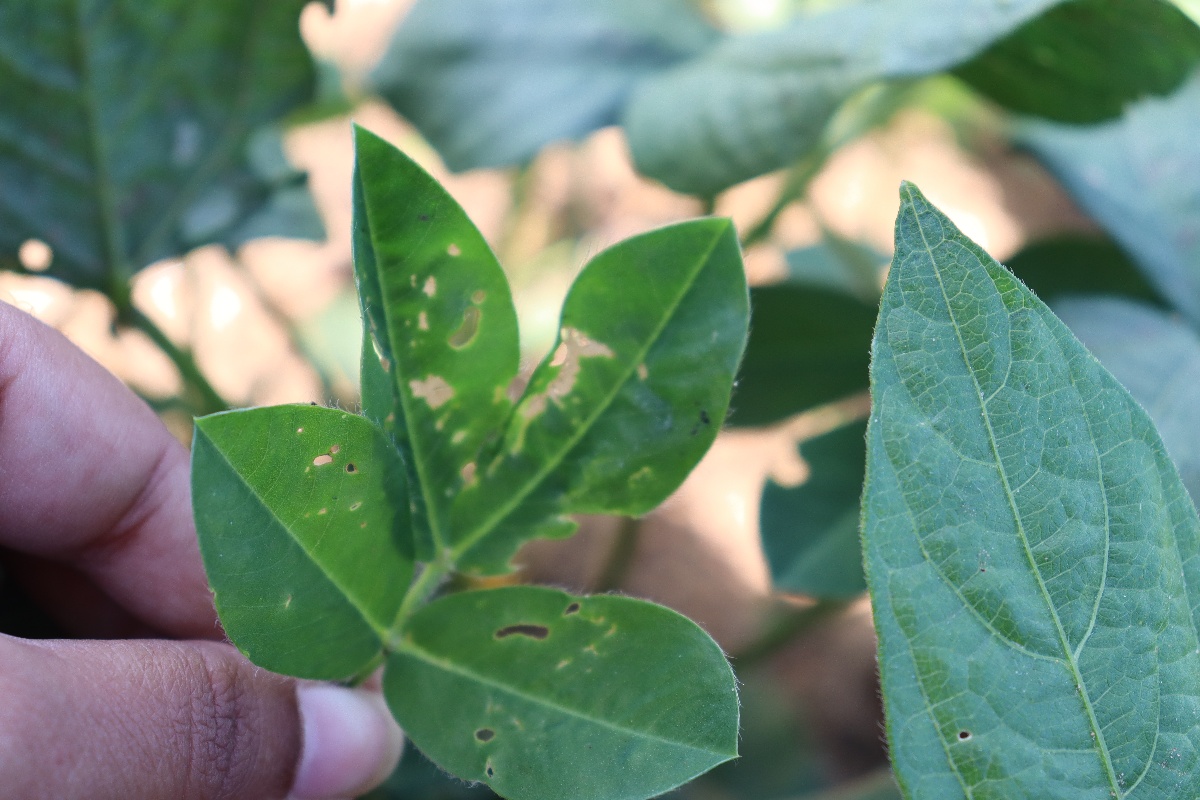
Label: early_leaf_spot